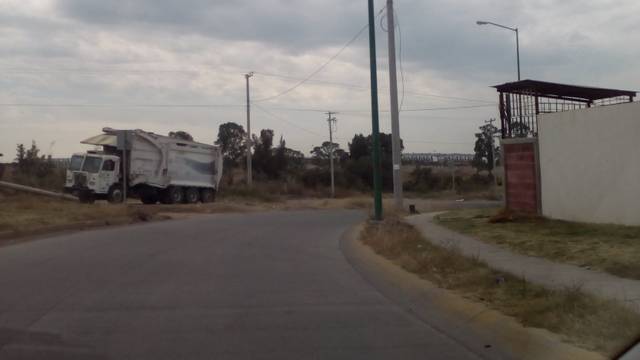
Region: Mexico
Coordinates: 21.187, -101.764